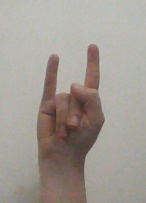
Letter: la